John III of Grumbach

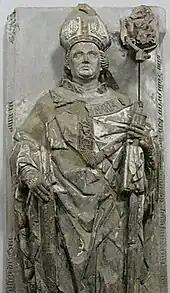
John III of Grumbach, grave sculpture in Wurzburg Cathedral

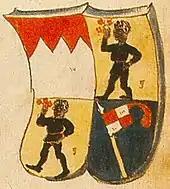
Multiple prince-bishop's coat of arms in the "Ingeram Codex"

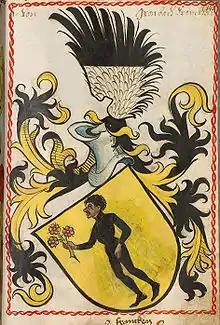
Coat of arms of the House of Grumbach according to the Scheibler Coat of Arms book. John III continued it in a multiple coat of arms.

John of Grumbach (?–1466) was prince-bishop of Würzburg as "John III" from 1455 until his death in 1466.